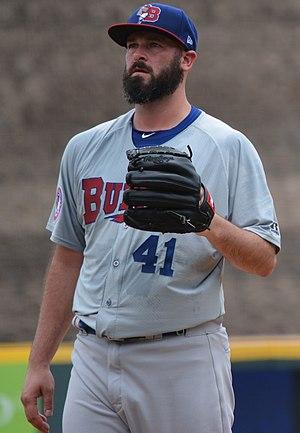
Mike Hauschild est un lanceur droitier des Rangers du Texas de la Ligue majeure de baseball.